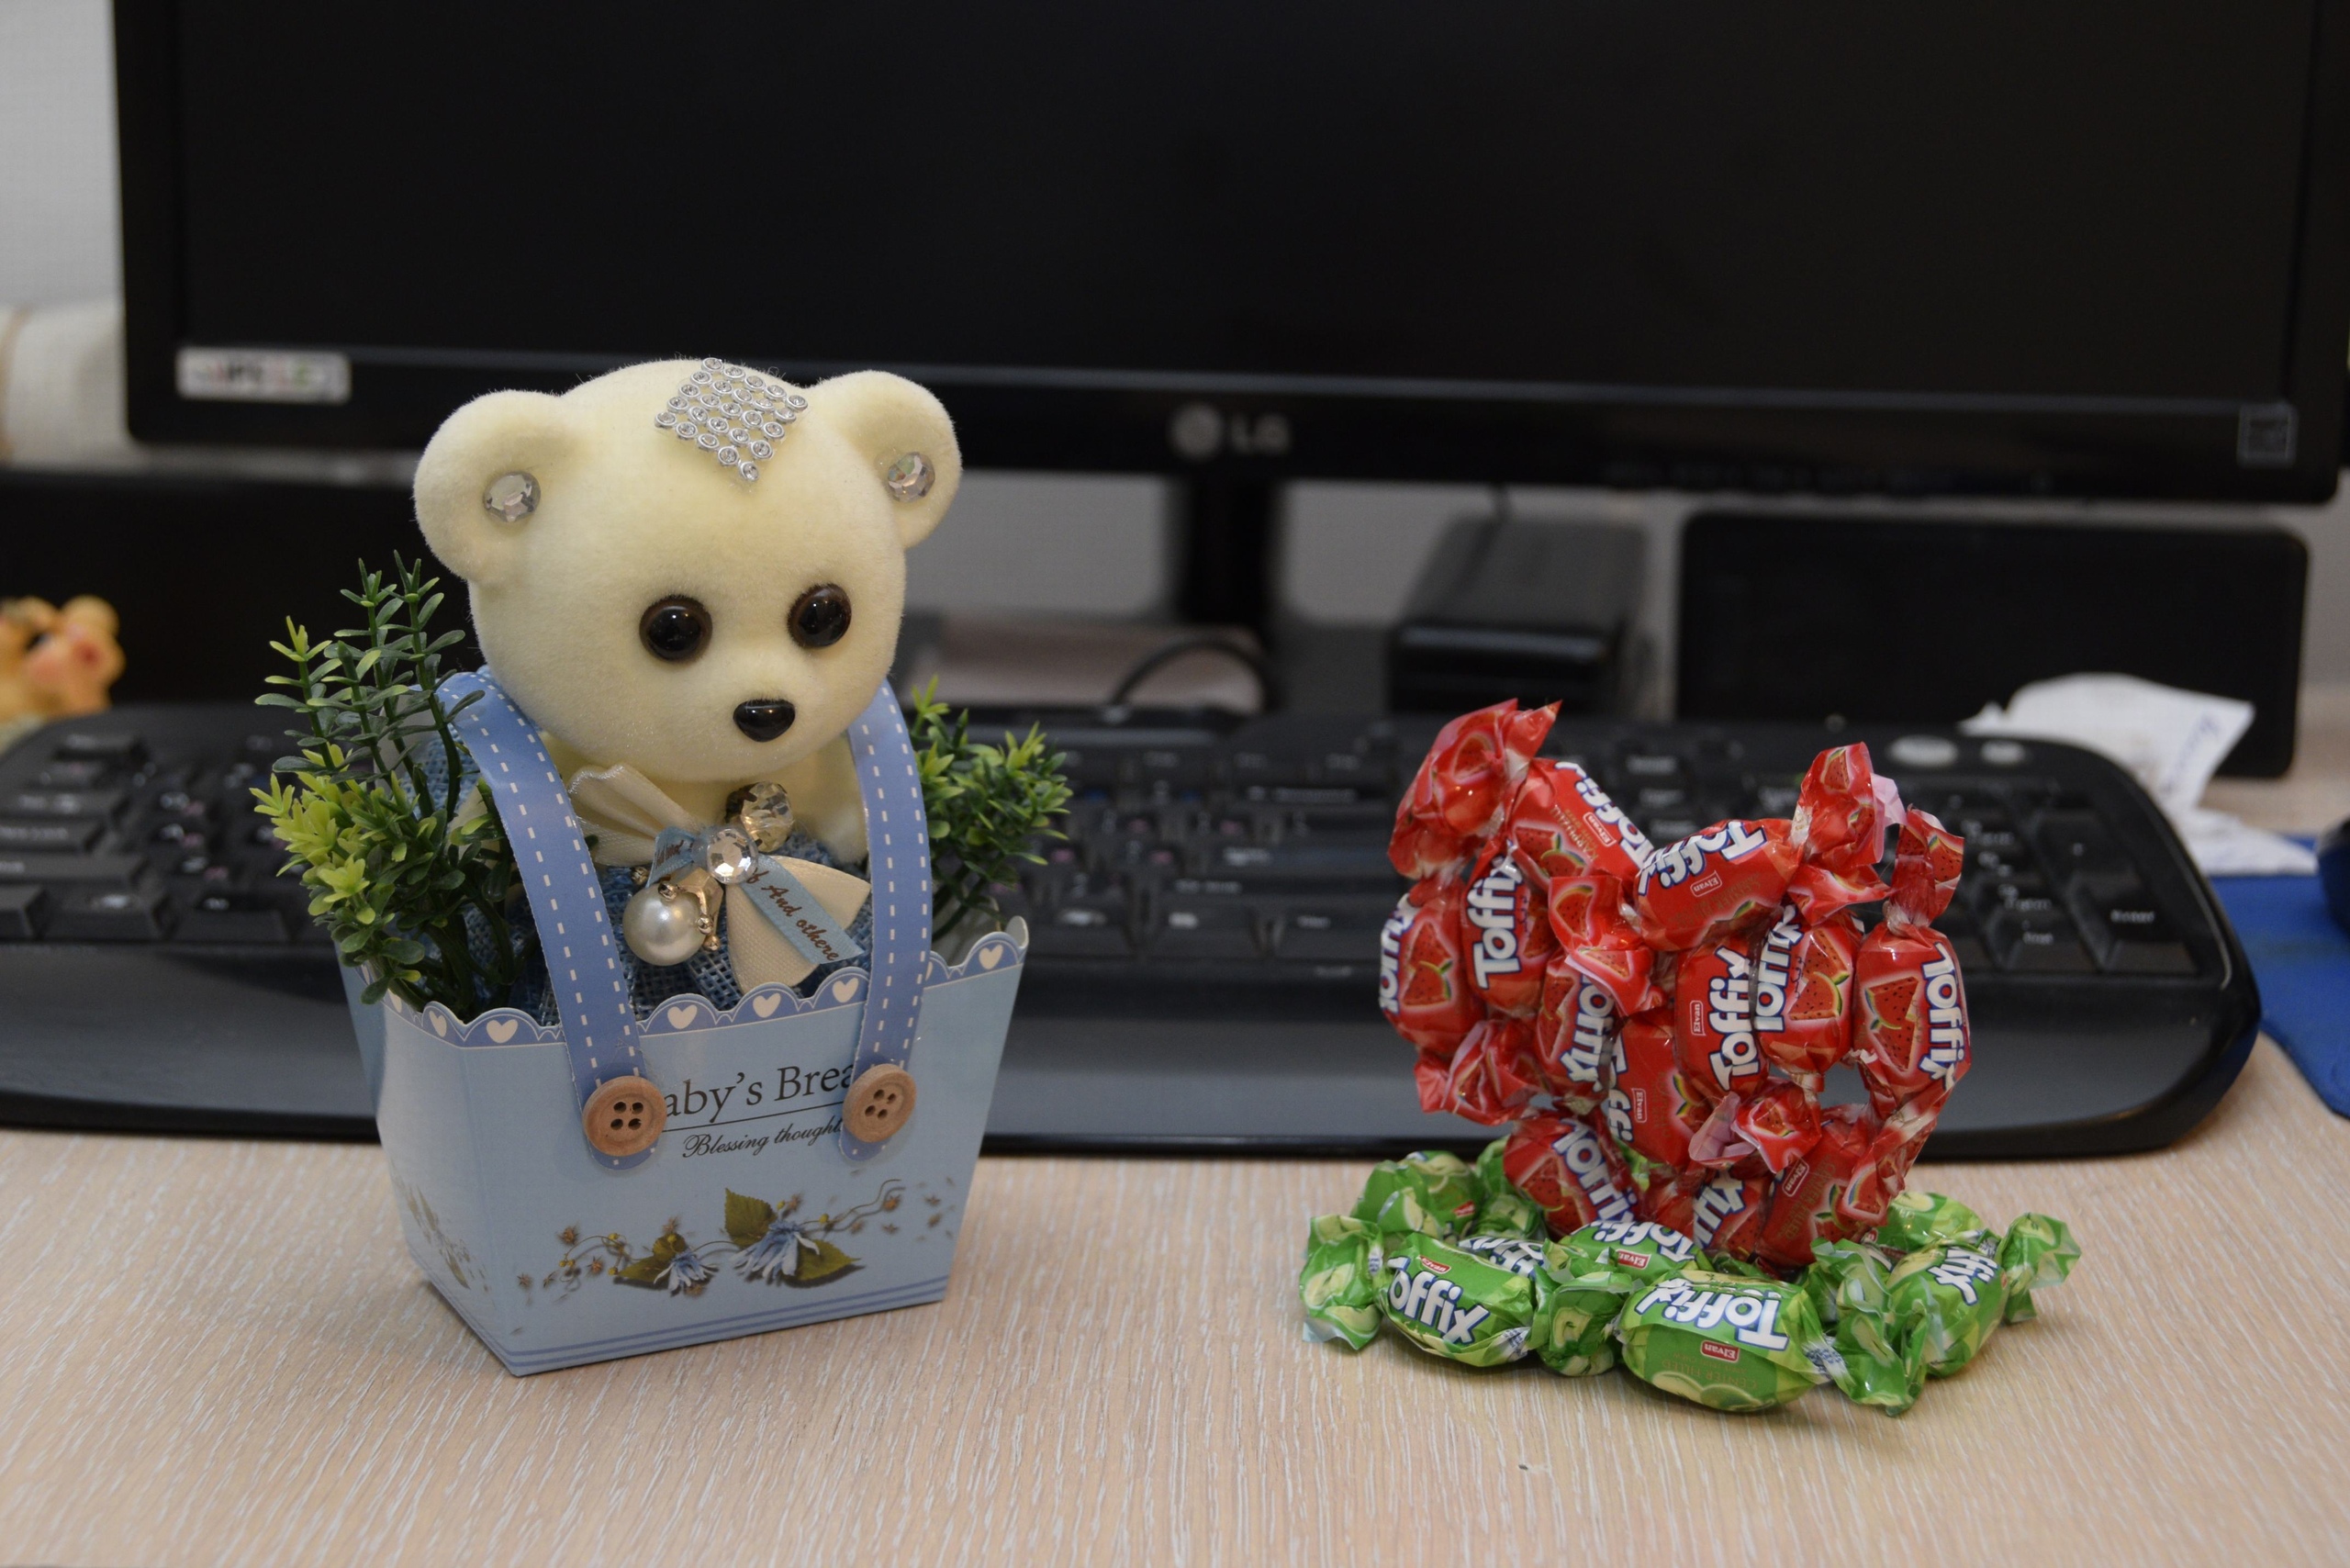
art, toy, teddy bear, bear, figurine, games, souvenir